The Hi-Lo's

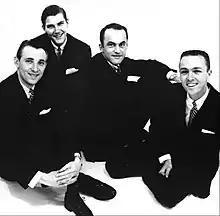
The group in 1957

The Hi-Lo's were a vocal pop/jazz quartet formed in 1953, who achieved their greatest fame in the late 1950s and 1960s. The group's name is a reference to both their extreme vocal and physical ranges (Bob Strasen and Bob Morse were tall; Gene Puerling and Clark Burroughs were short).